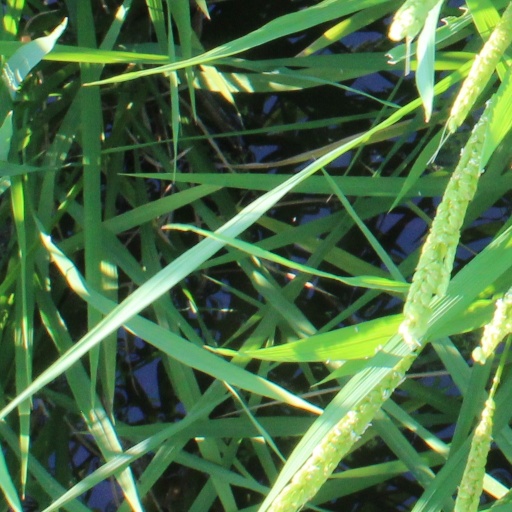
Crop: rice